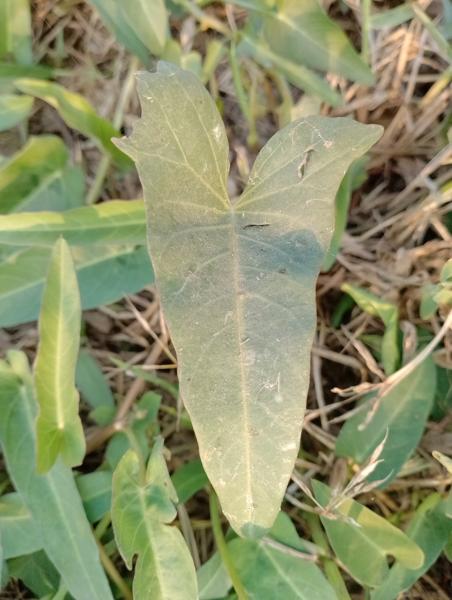
Weed species: Ipomoea aquatic